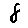
Label: 8